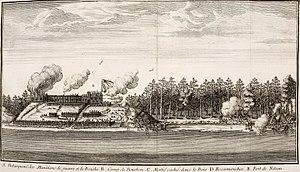
Attaque de fort Nelson (fort Bourbon) en septembre 1697 par les forces de d'Iberville. Bombardement du fort par un mortier français et escarmouches. Fort pris par d'Iberville le 13 septembre 1697. Dessin réalisé pour illustrer les campagnes de d'Iberville à Terre-Neuve et dans la baie d'Hudson pendant la guerre de la Ligue d'Augsbourg (1688-1697). Dessin publié en 1722 puis en 1753.
Le Pélican est un navire de guerre français de 3ème rang de la fin du XVIIᵉ siècle. Construit à Bayonne, par le charpentier Félix Arnaud, le Pélican est lancé en 1693. Le navire de 500 tonnes est équipé de 50 canons et sert pendant la guerre de la Ligue d'Augsbourg. Le Pélican a une vie courte mais glorieuse : il est perdu en 1697 dans la baie d'Hudson après un combat héroïque sous les ordres de Pierre Le Moyne d'Iberville contre trois vaisseaux anglais et une tempête.
Pierre Le Moyne d'Iberville et d’Ardillières, né le 16 juillet 1661 à Ville-Marie et mort le 9 juillet 1706 à La Havane, Cuba, est un navigateur, commerçant, militaire, corsaire et explorateur français, à l'époque de la colonisation française des Amériques. Il est le premier Canadien de naissance à porter la croix de l’Ordre de Saint-Louis. Homme d'exploits, il est connu pour avoir lutté efficacement contre l'armée anglaise durant une grande partie de sa vie, détruisant plusieurs établissements ennemis, en plus d'avoir fondé des forts et exploré l'Amérique. Dans la mémoire collective, il est resté comme le plus grand héros de la Nouvelle-France. Il est le fondateur de la colonie de la Louisiane et des villes de Biloxi et de Mobile.
York Factory est un poste de traite construit en 1682 par les Anglais le long de la baie d'Hudson au Canada. Il a d'abord été nommé Fort Nelson, car il était édifié à l'embouchure du Fleuve Nelson. Il s'est appelé Fort Bourbon lors des périodes de possession française, soit de 1694 à 1695 et de 1697 à 1713.
Pierre Dugué de Boisbriant né le 21 février 1675 à Ville-Marie et mort le 7 juin 1736, est un militaire et administrateur colonial français des XVIIᵉ XVIIIᵉ siècle. Il est le cinquième gouverneur de la Louisiane française, de 1724 à 1726.
Le Profond était une flûte de la Marine royale française construite à Rochefort sous la direction du charpentier H. Mallet. Elle fut lancée en 1685. Navire de charge, le Profond présente cependant la particularité d’avoir été de nombreuses fois utilisé au combat dans les mers européennes ou dans les eaux de la Nouvelle-France, parfois sous les ordres de chefs renommés. Le Profond fut retiré du service entre 1712 et 1716.